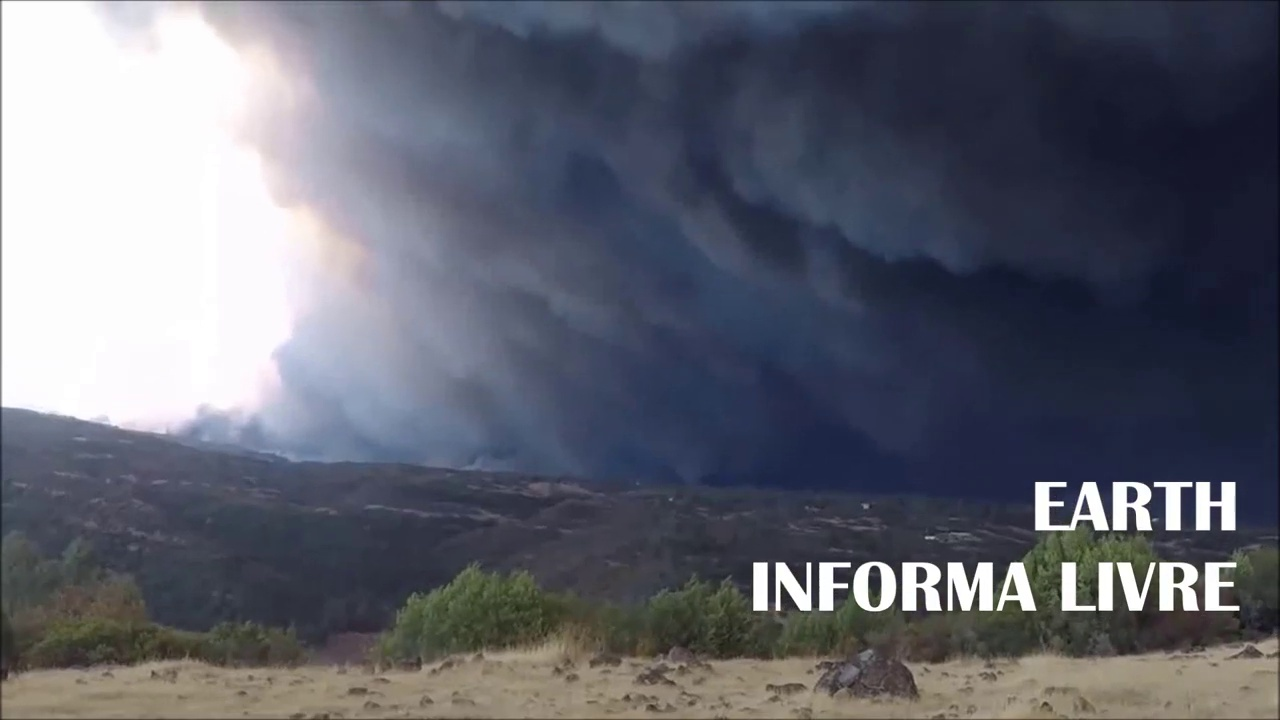
Fire: no
Smoke: yes